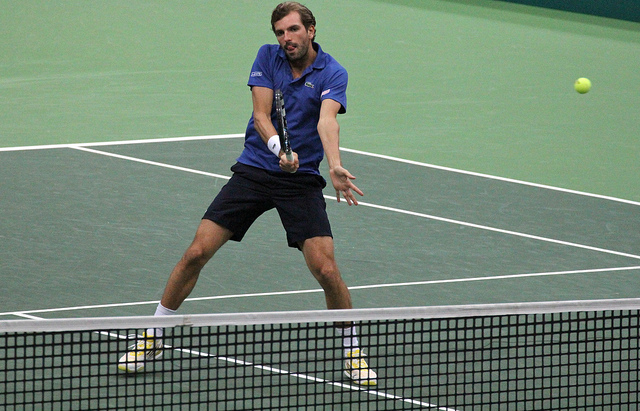
một nam vận động viên tennis đang chuẩn bị đánh bóng